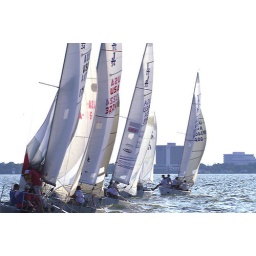
Clear Lake, Texas Wednesday sail boat races in 2006